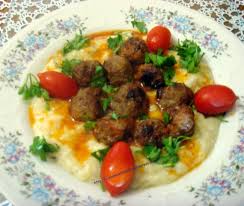
Yemek: hunkar_begendi